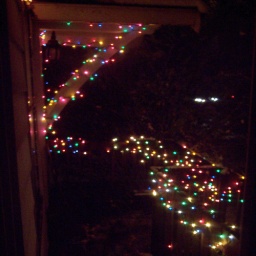
Front door and steps, car passing by